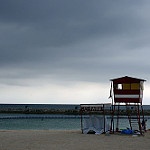
Label: sea